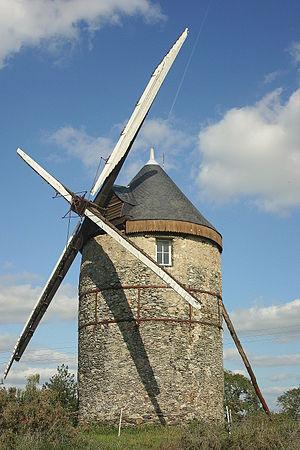
Moulin du 17e siècle situé à La Possonnière (France)
Cet article recense les monuments historiques du nord de Maine-et-Loire, en France.
Le moulin de la Roche est un moulin situé à La Possonnière, en France.